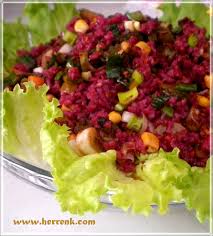
Yemek: kisir